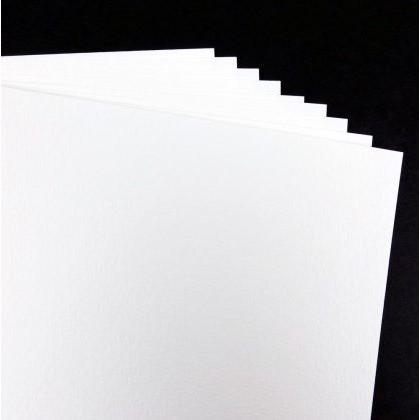
Label: paper